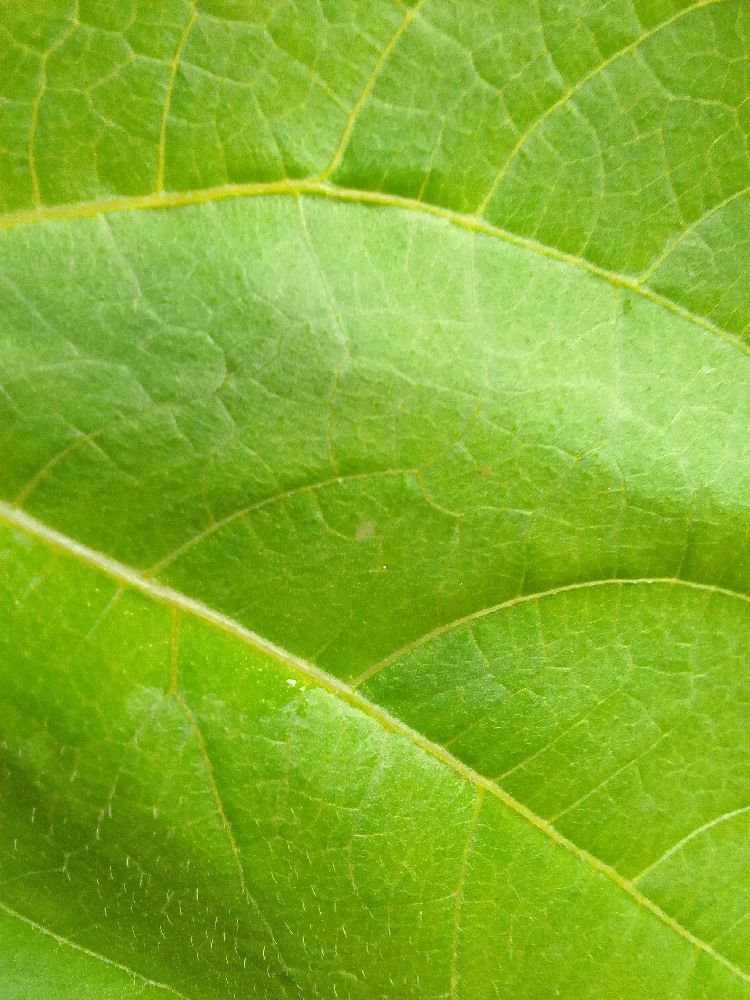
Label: healthy